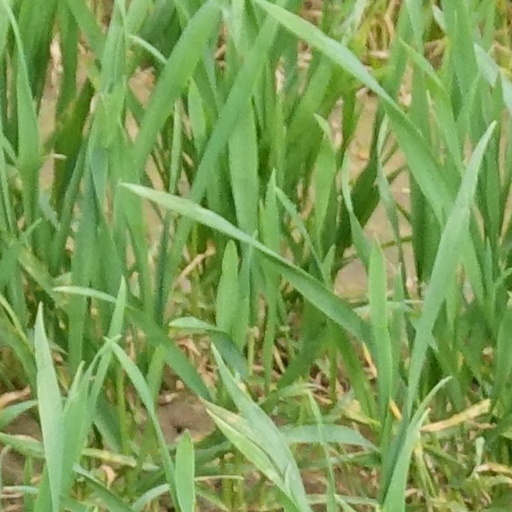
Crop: wheat